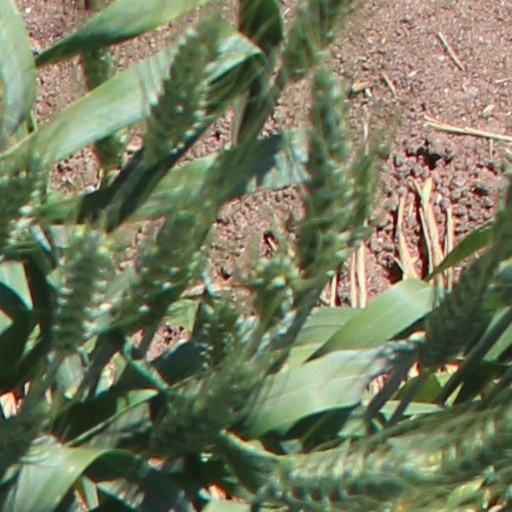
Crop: wheat